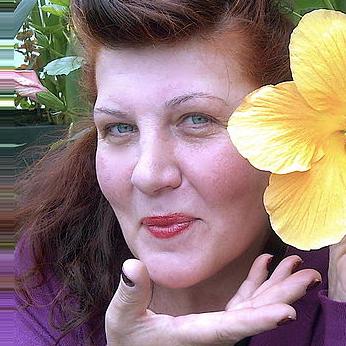
Age: 54